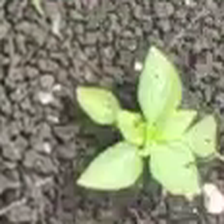
Weed species: Lamber_Quarter_plant(Chenopodium )